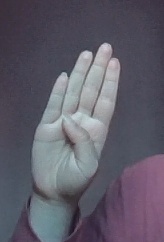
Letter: kaaf